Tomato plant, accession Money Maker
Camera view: horizontal (90 deg, fisheye); turntable rotation: 330 degrees
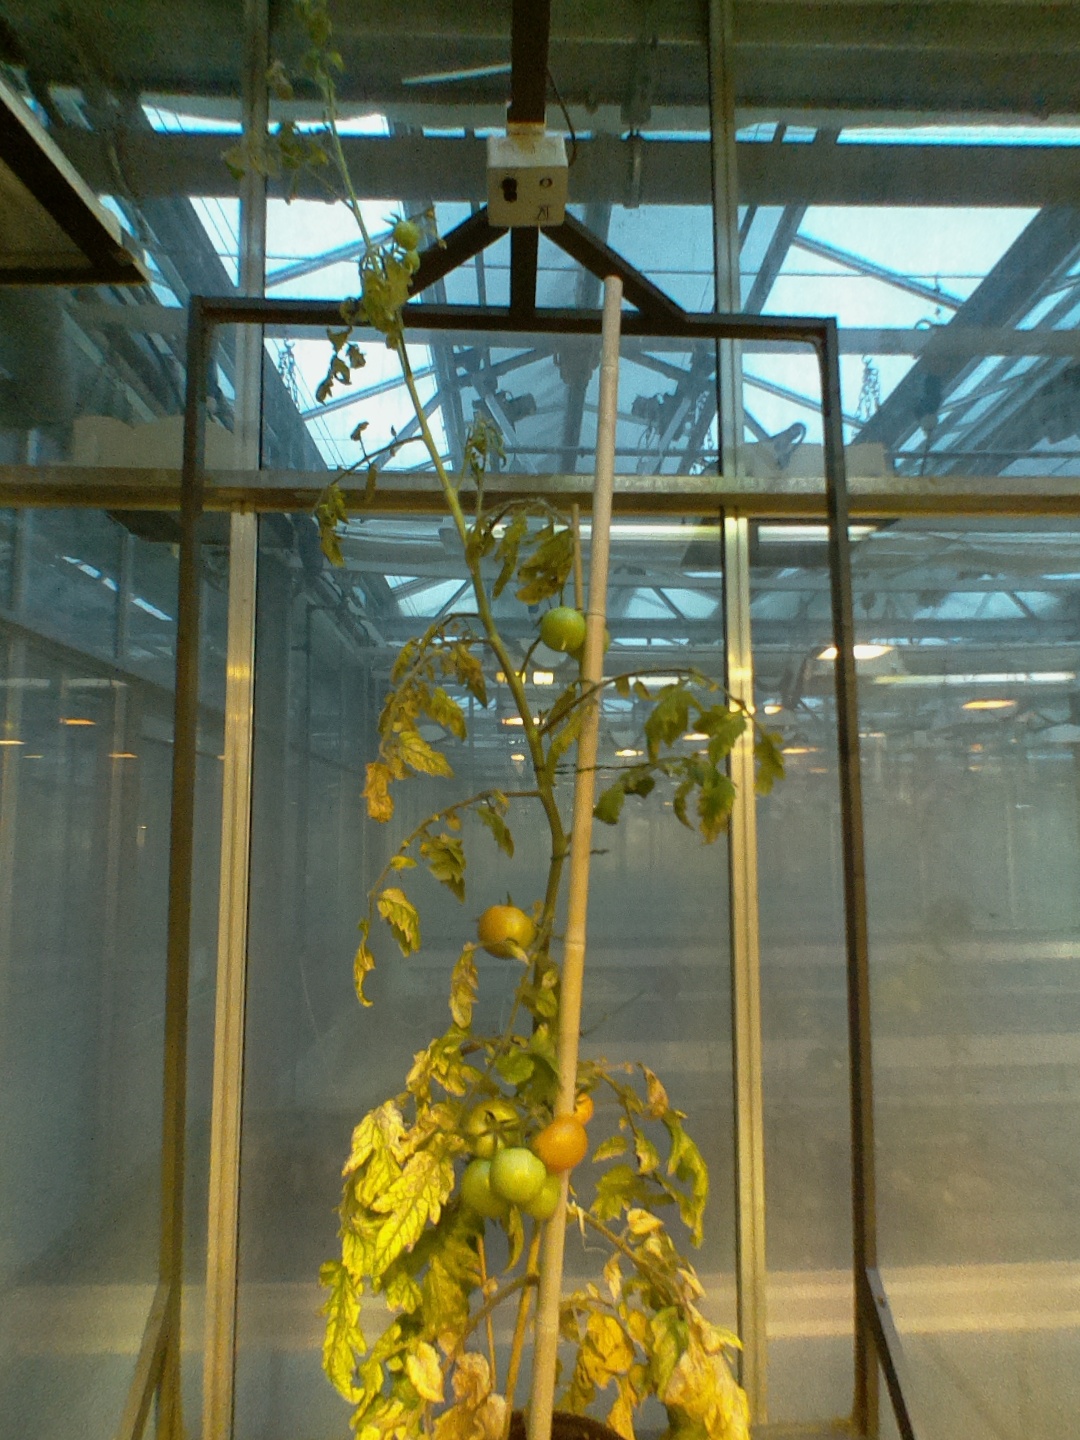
BBCH growth stage 81: 10%-20% of fruits show typical fully ripe color